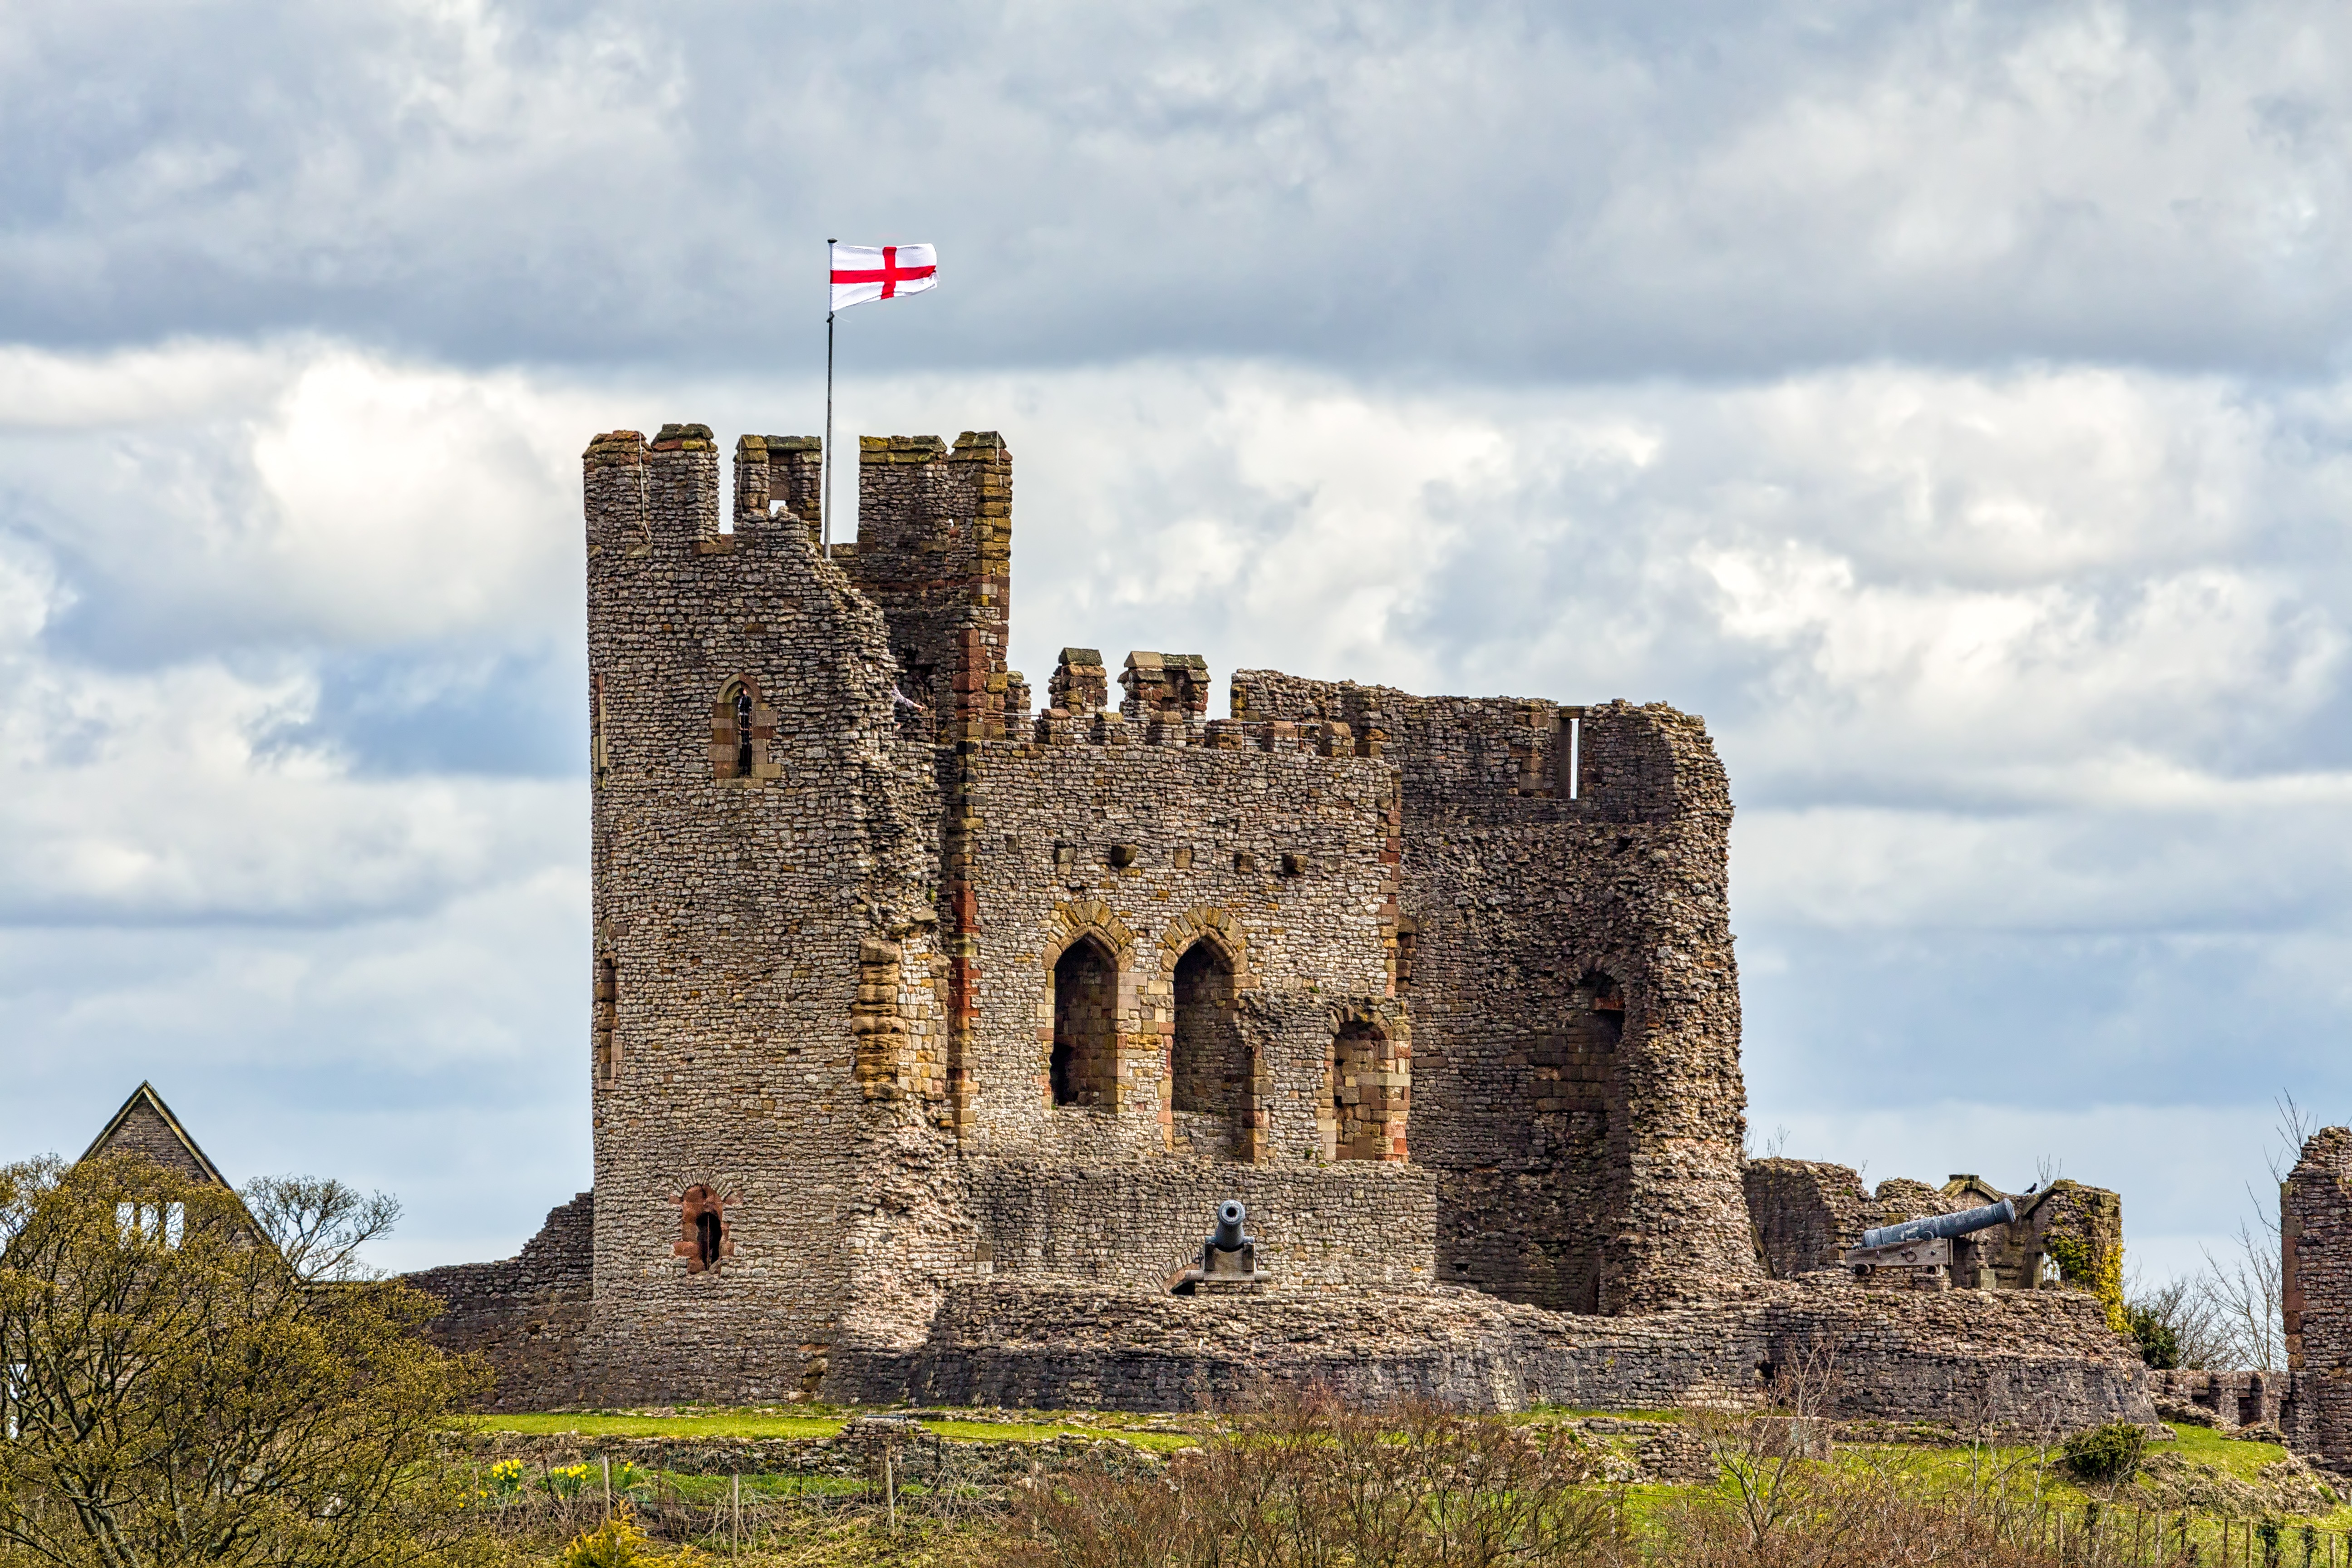
building, chateau, tower, castle, landmark, fortification, ruins, monastery, middle ages, ancient history, west midlands, dudley